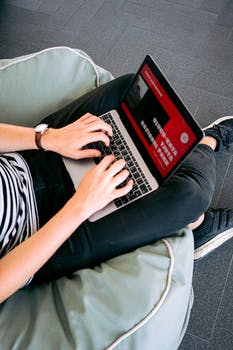
Label: No Watermark